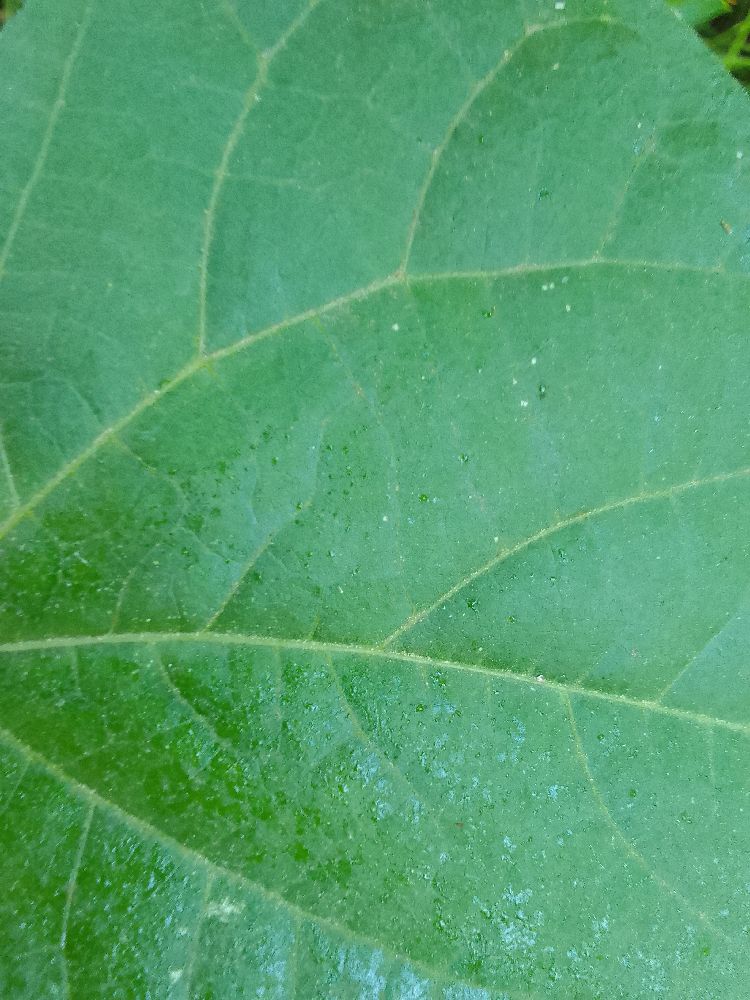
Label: healthy